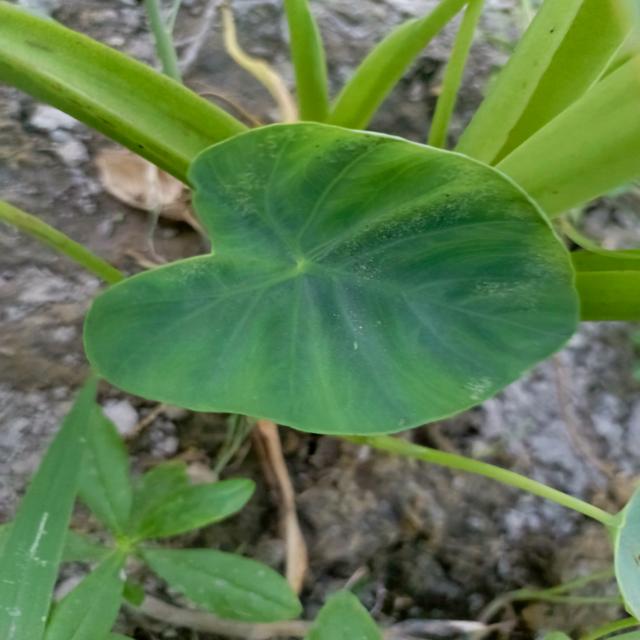
Label: Healthy